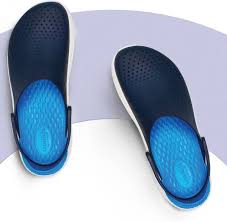
Label: Clog